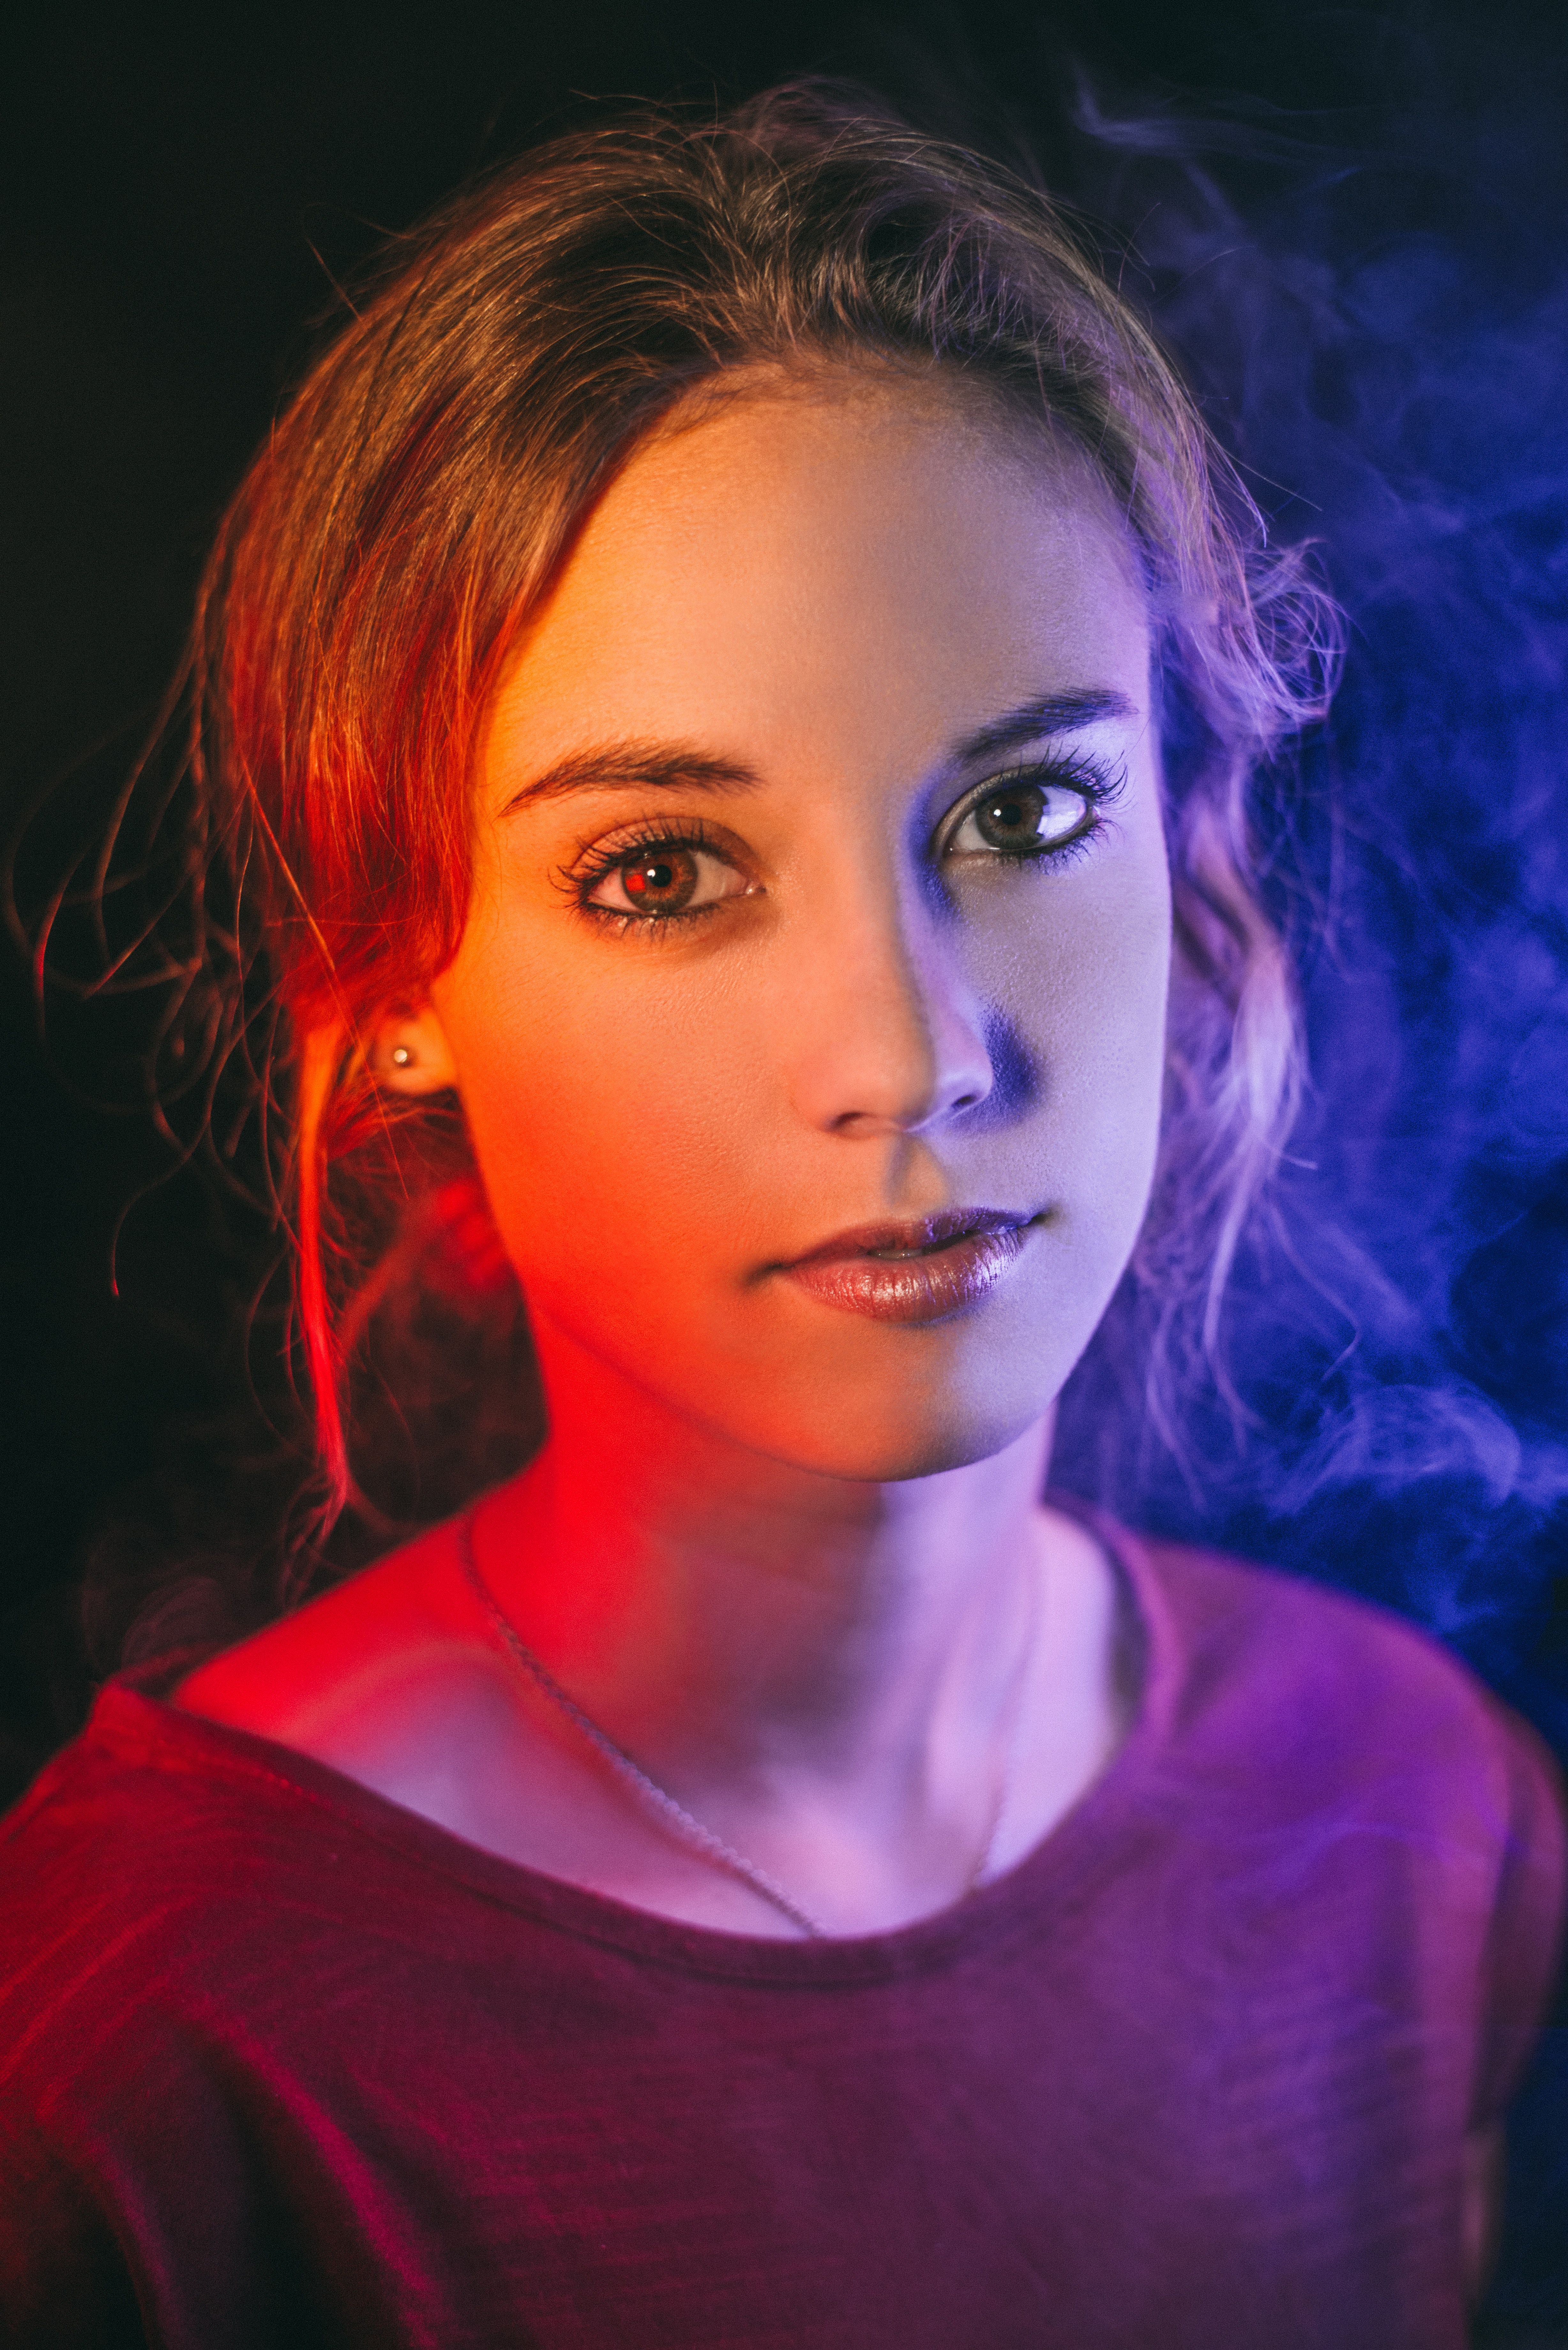
face, hair, beauty, blue, lip, red, purple, eyebrow, head, portrait, hairstyle, chin, eye, nose, forehead, cheek, model, photography, close up, portrait photography, photo shoot, flash photography, long hair, brown hair, self portrait, electric blue, black hair, Colorfulness, cg artwork, magenta, illustration